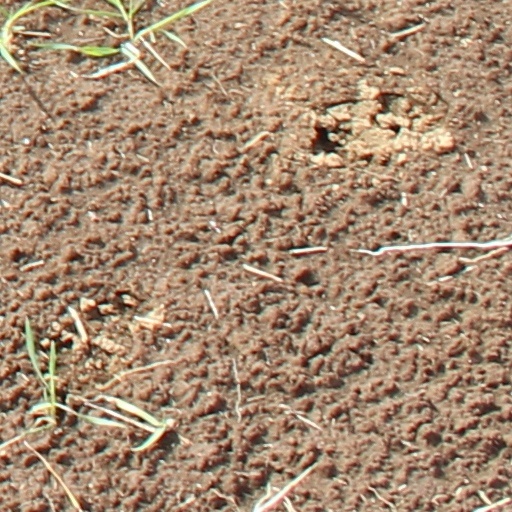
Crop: wheat